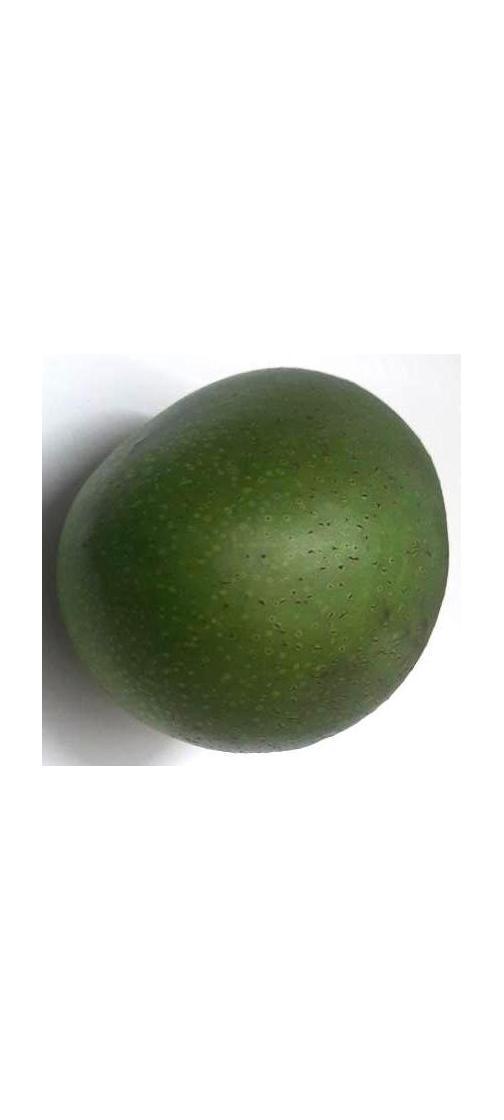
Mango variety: Ashshina Zhinuk